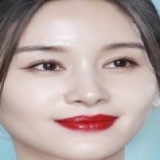
diễn viên Vương Tử Văn